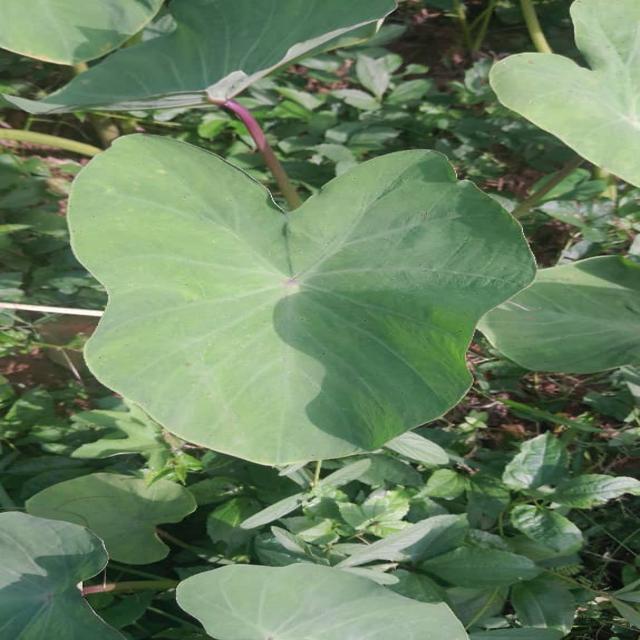
Label: Healthy